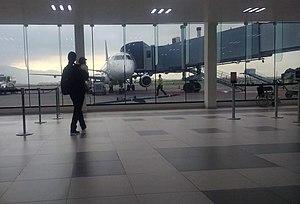
L'Aéroport International Plan de Guadeloupe ou Aéroport International de Saltillo, est un aéroport localisé à Ramos Arizpe, dans l'État de Coahuila, au Mexique. Il gère le trafic aérien de la zone métropolitaine de Saltillo et Ramos Arizpe. L'aéroport de Saltillo est le deuxième aéroport par son importance de l'état, l'Aéroport International Francisco Sarabia de Torreón étant le premier.